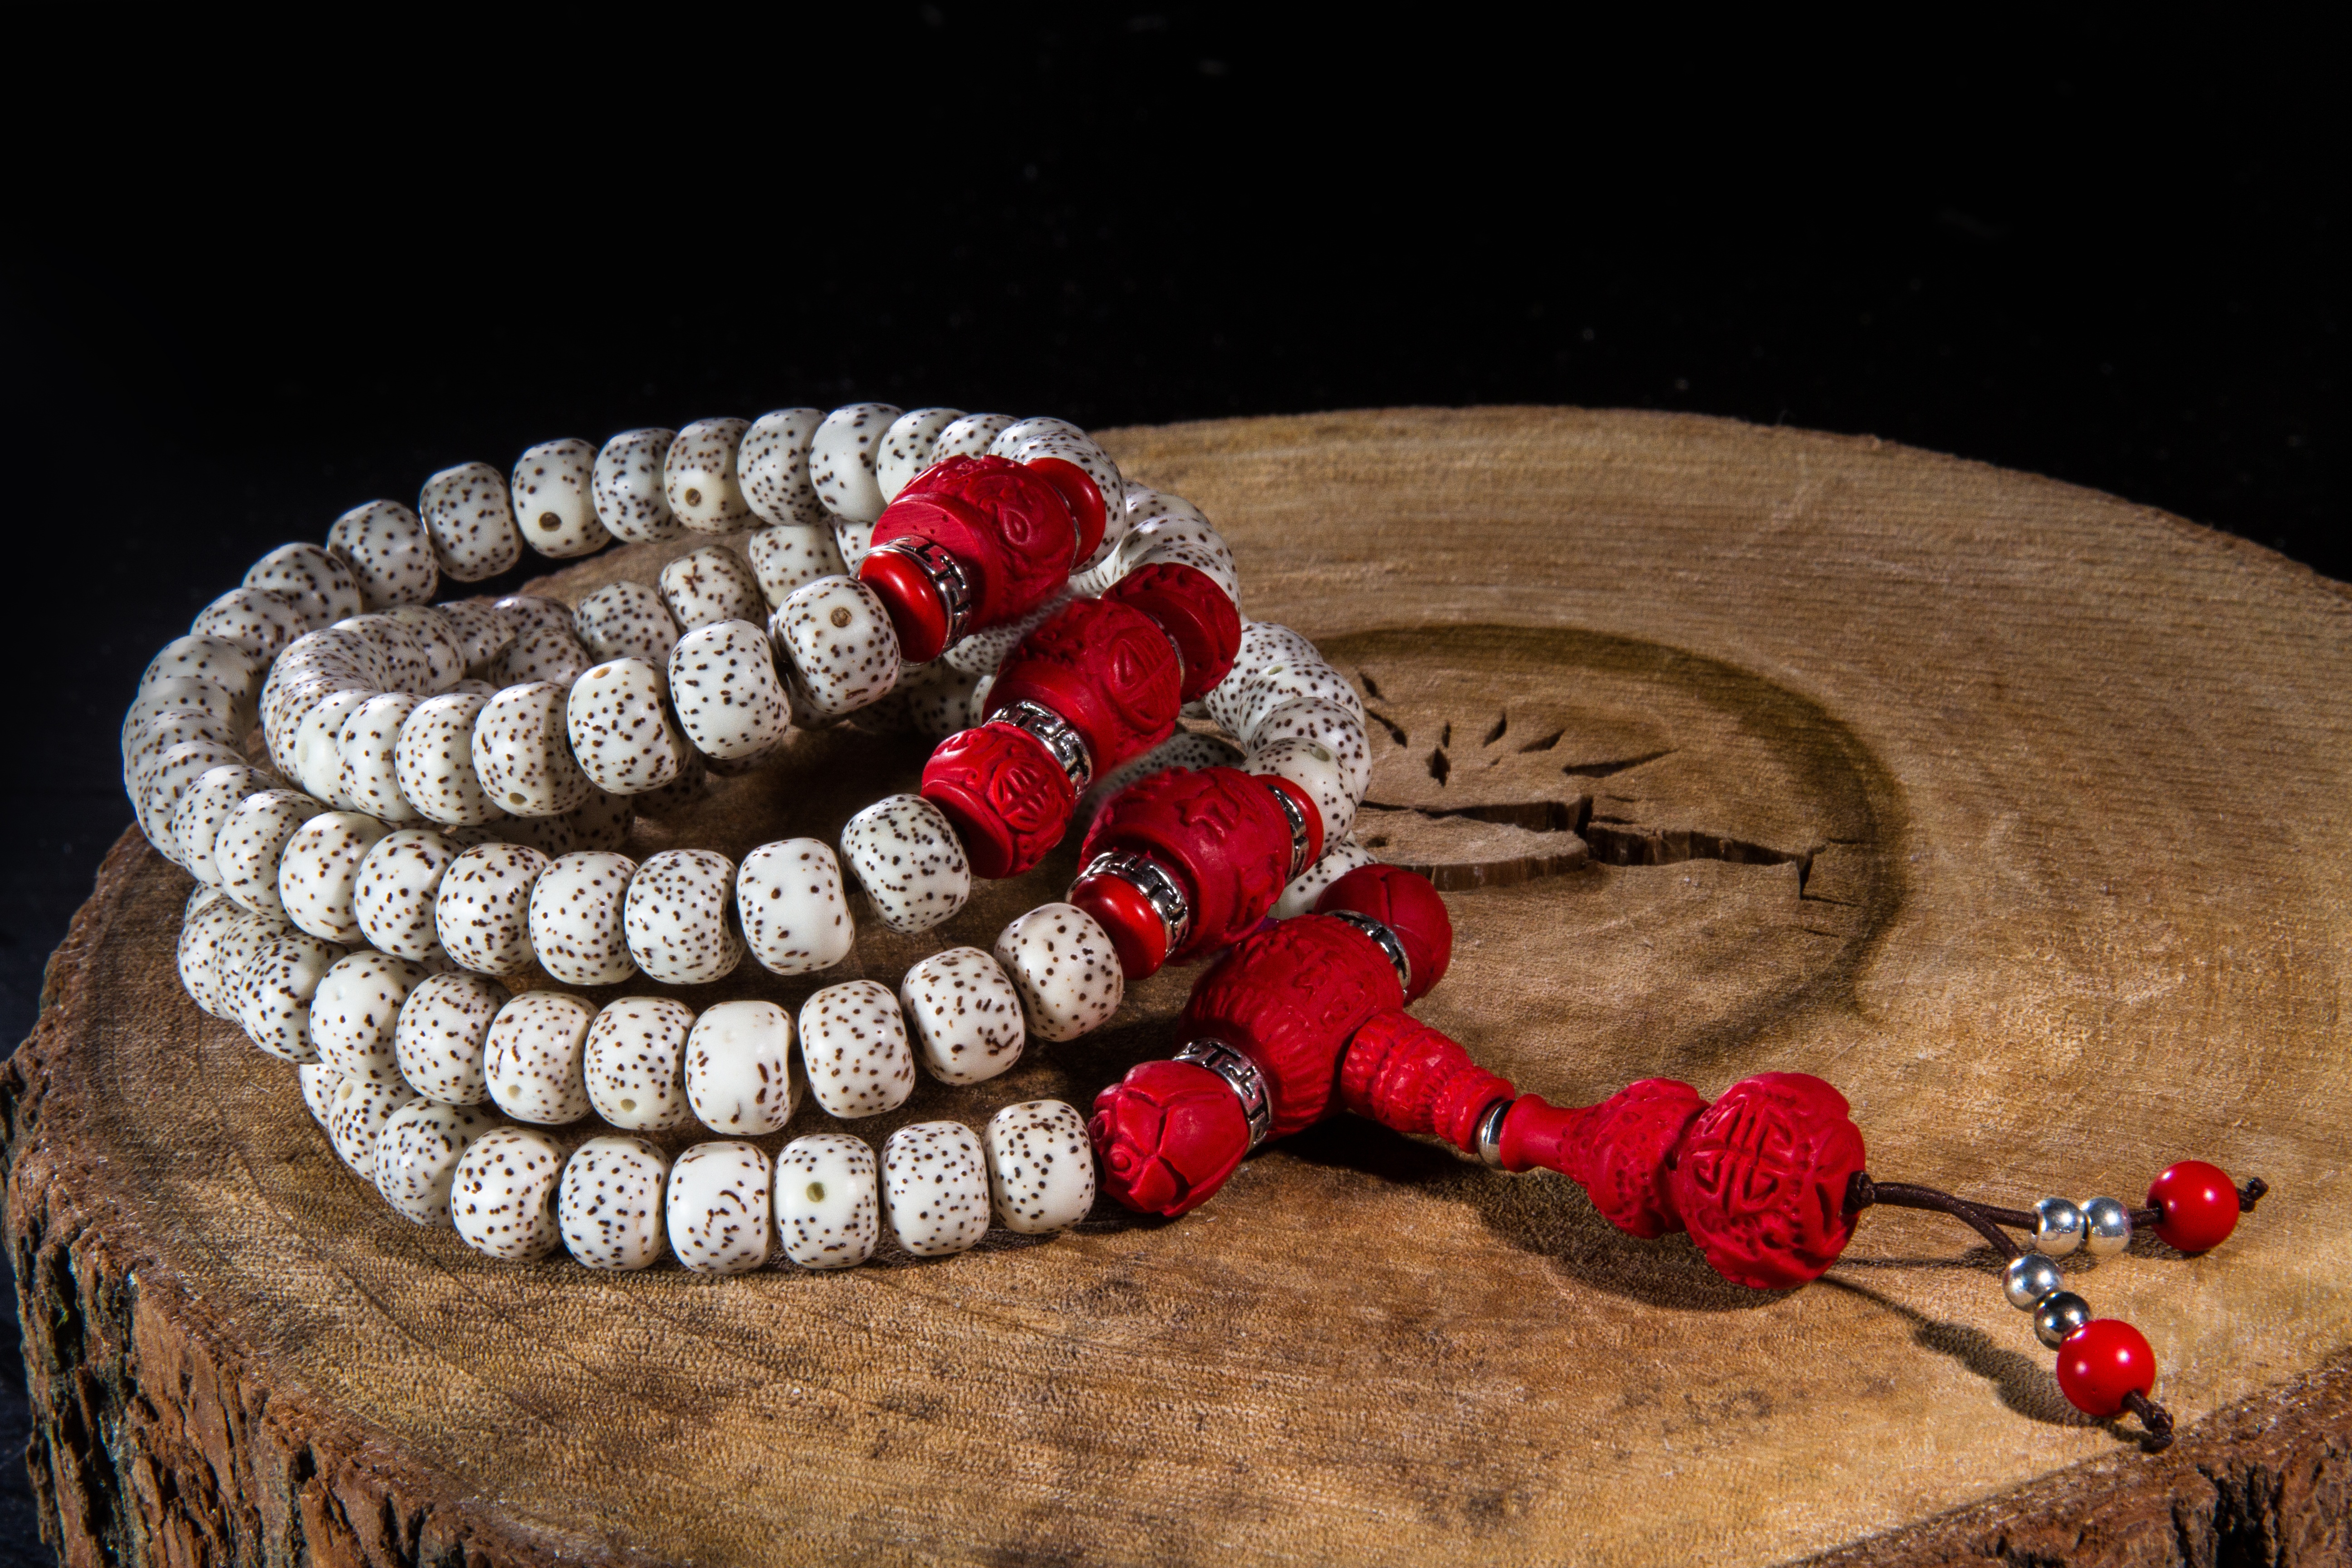
red, religion, bead, jewelry, nepal, bracelet, christmas decoration, jewellery, art, carving, pearl, buddhist prayer beads, moon and stars bodhi, fashion accessory